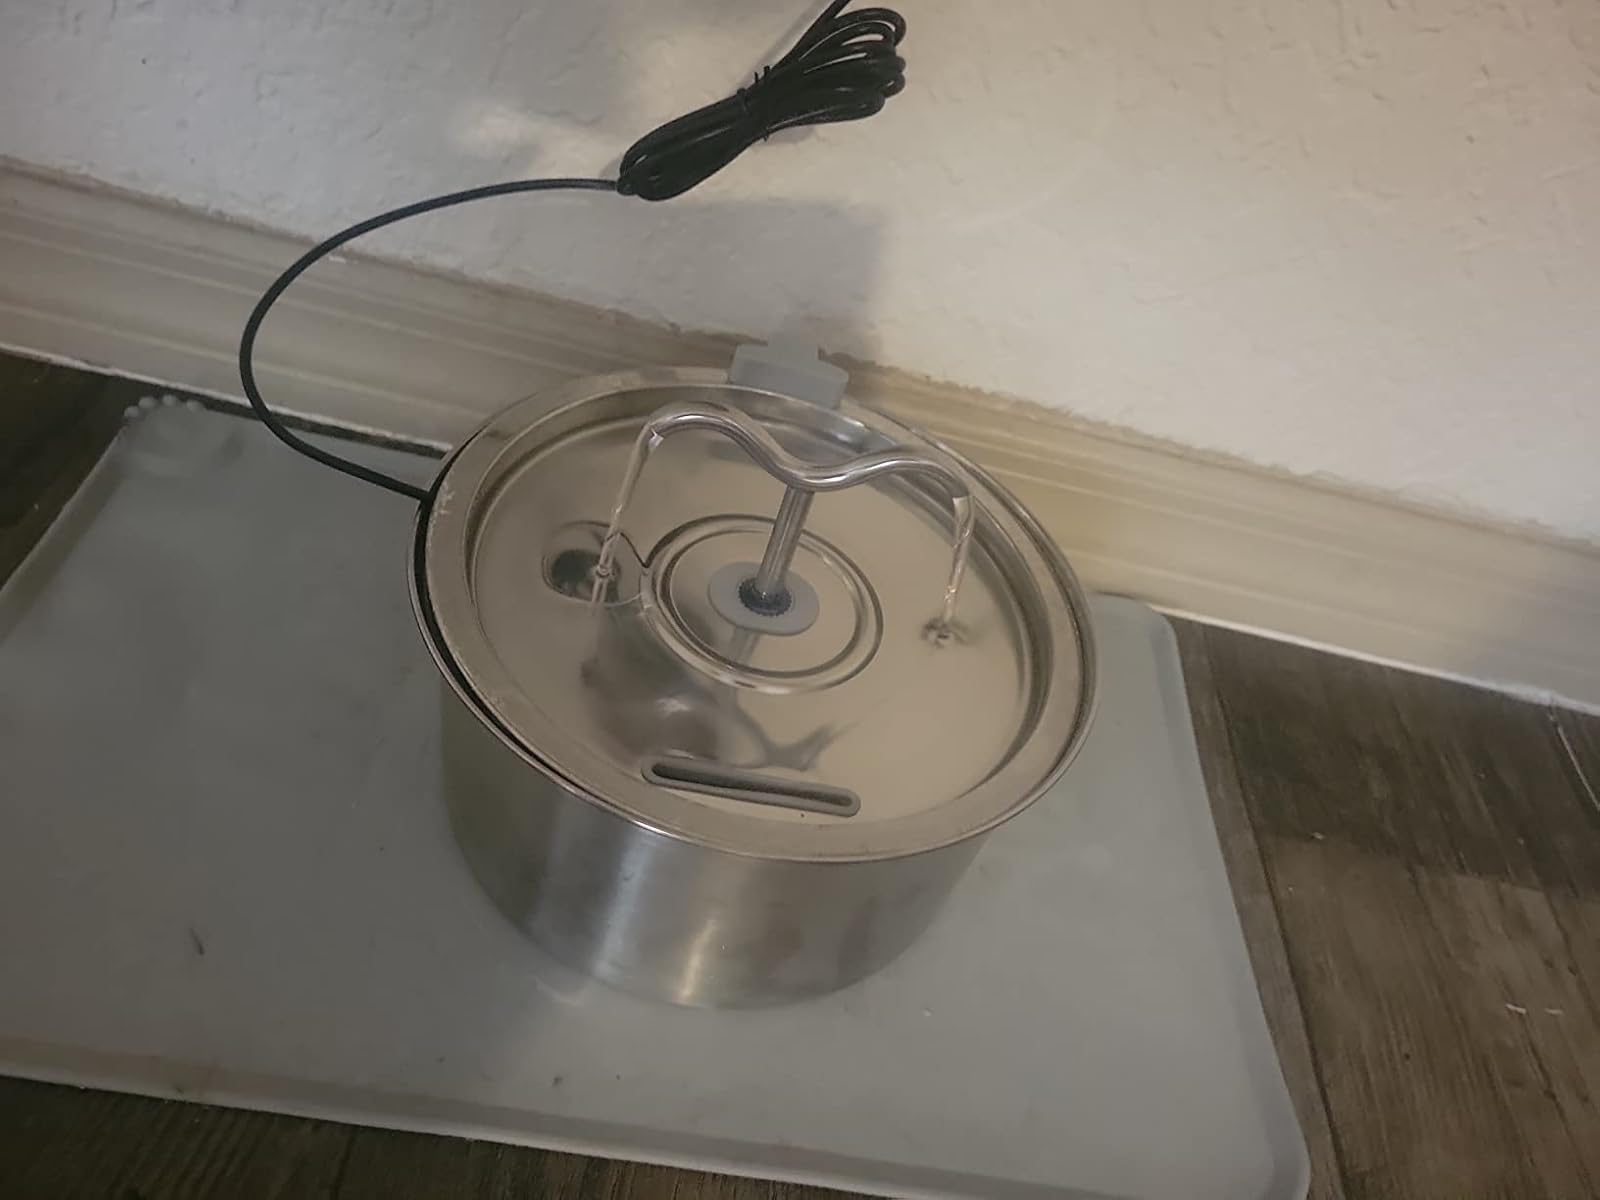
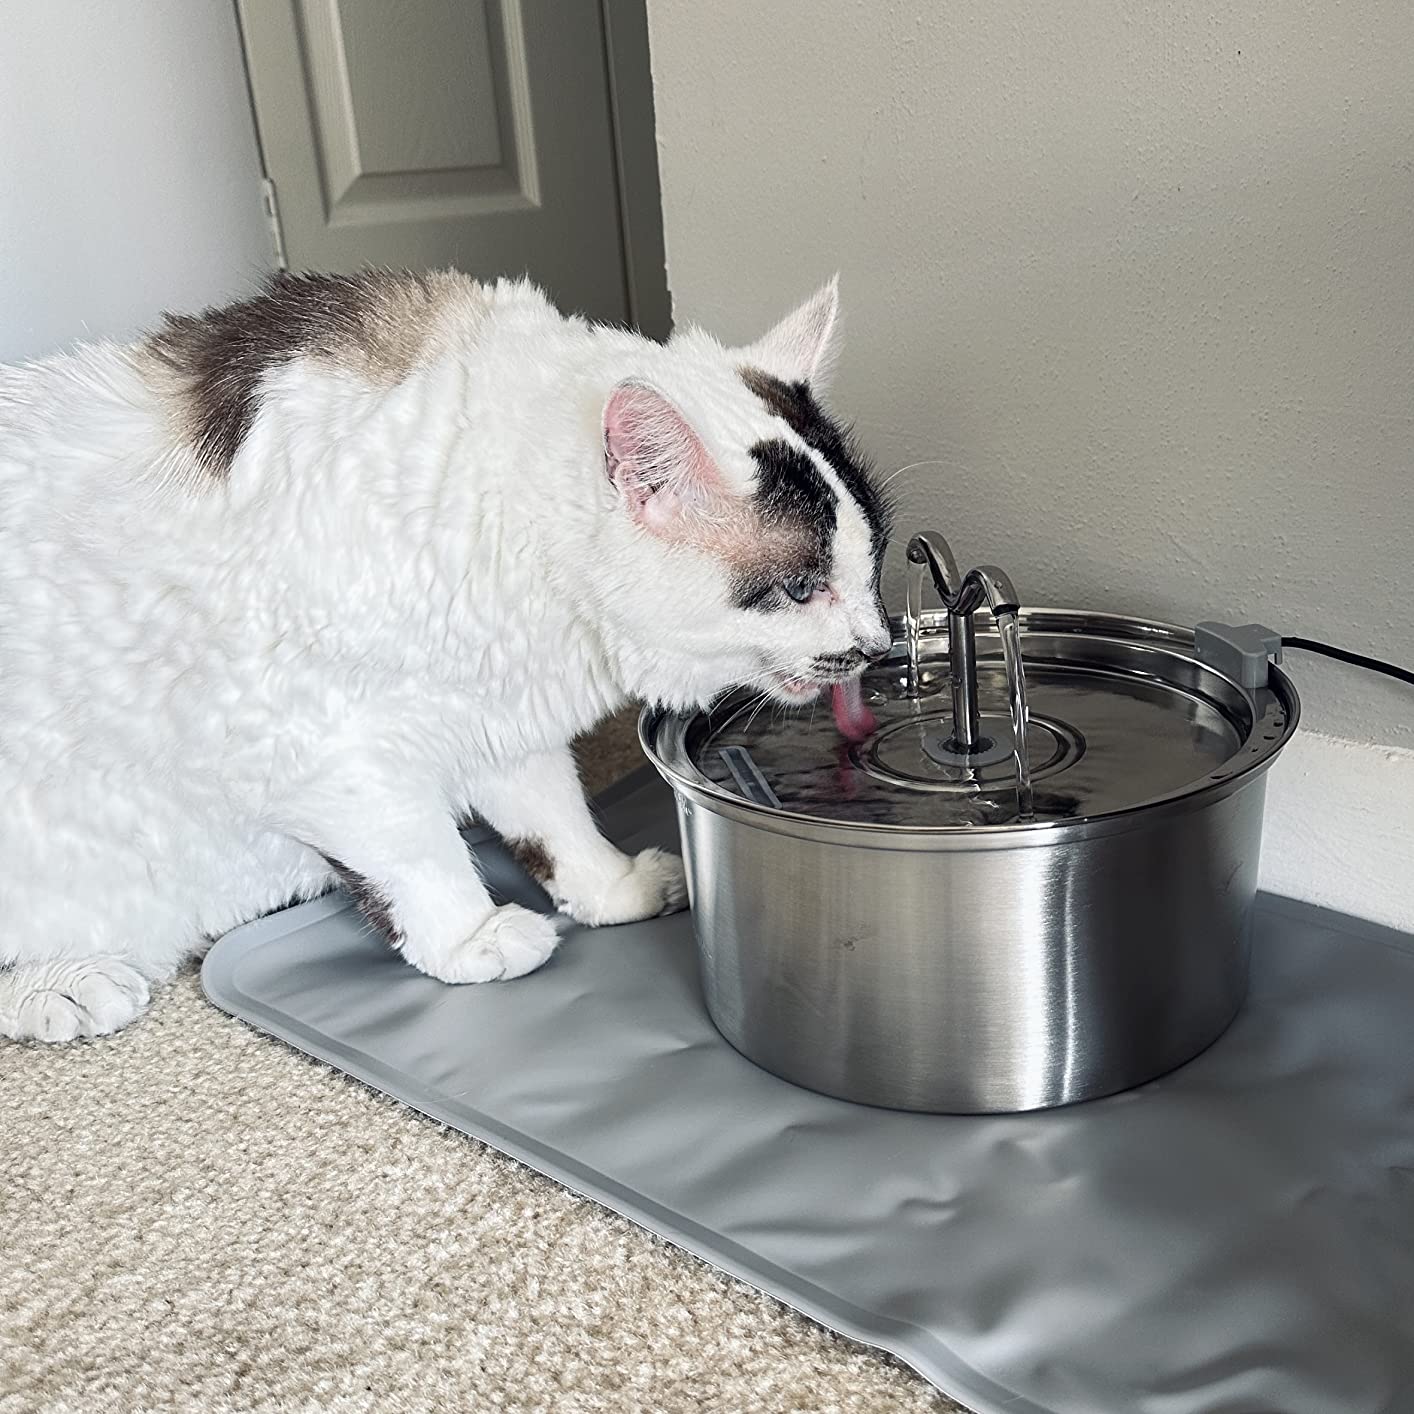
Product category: items_bowl
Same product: yes